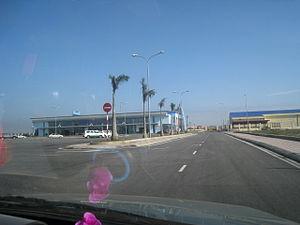
Đồng Hới est le chef-lieu de la province de Quảng Bình, dans le centre du Việt Nam, à 486 km au sud de Hanoï, 172 km au nord de Huế, 1 238 km au nord de'Hô-Chi-Minh-Ville. La ville est située au bord de la Mer de Chine méridionale.
L'aéroport de Đồng Hới est un aéroport vietnamien situé à 6 km au nord du centre de la ville de Đồng Hới - le chef-lieu de la province de Quảng Bình -, à 40 km au sud du parc national Phong Nha - Kẻ Bàng.